Question: Please indicate a possible affordance area of the throw_rugby_ball that can be used for throwing
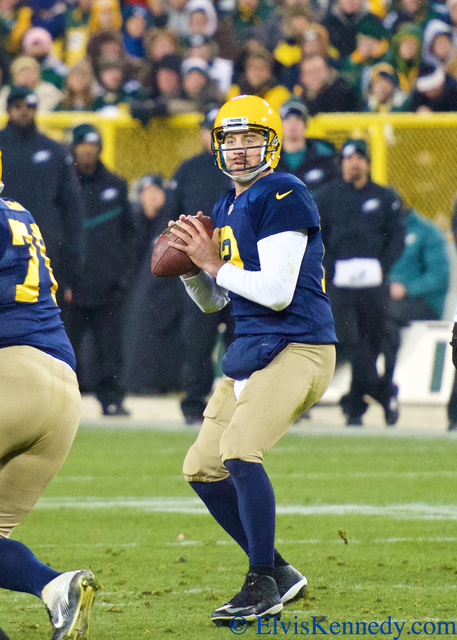
Answer: [141.525, 208.129, 222.294, 278.898]